Easter Sunday Raid

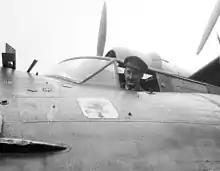
Leonard Birchall piloted the Catalina that initially spotted the Japanese fleet.

The Japanese cancelled a planned reconnaissance of Colombo harbour on 4 April by cruiser floatplanes.